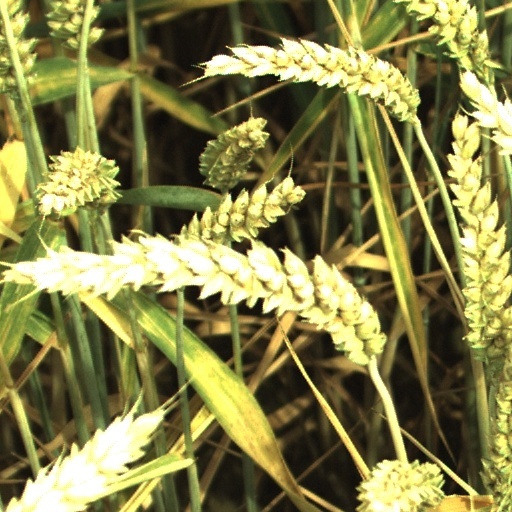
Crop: wheat